Love dart

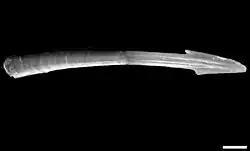
SEM image of lateral view of a love dart of the land snail "Monachoides vicinus". The scale bar is 500 μm (0.5 mm).

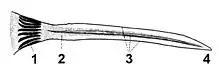
Drawing showing a side view of the love dart of the snail "Helix pomatia". 1 = flared base of the dart. 2 = position of the inner cavity. 3 = longitudinal flanges or vanes. 4 = sharp tip or blade of the dart

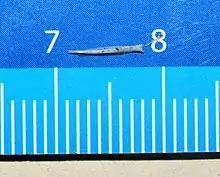
A love dart from "Cornu aspersum" (garden snail) on a ruler for comparison, showing its length of .

A love dart (also known as a gypsobelum, shooting darts, or just as darts) is a sharp, calcareous or chitinous dart which some hermaphroditic land snails and slugs create. Love darts are both formed and stored internally in a dart sac. These darts are made in sexually mature animals only, and are used as part of the sequence of events during courtship, before actual mating takes place. Darts are quite large compared to the size of the animal: in the case of the semi-slug genus "Parmarion", the length of a dart can be up to one fifth that of the semi-slug's foot.